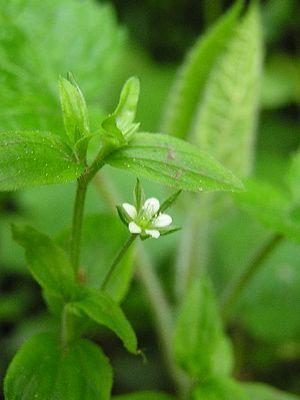
Cette liste de Tracheophyta de Bosnie-Herzégovine, ainsi que d’espèces introduites est un aperçu incomplet d’espèces de mousses, de fougères, de gymnospermes et d’angiospermes citées dans la littérature disponible en langues bosniaque, croate, serbe et serbo-croate. Cet aperçu n’inclue pas des espèces cultivées ni celles occasionnellement introduites.
Moehringia est un genre de plantes herbacées de la famille des Caryophyllacées.